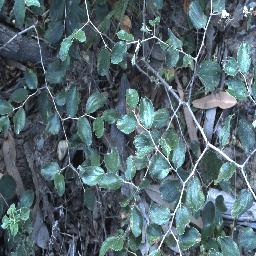
Label: chinee_apple